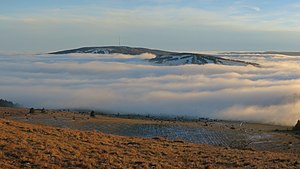
Kreuzberg (Rhön)
Kreuzberg fra nord
Kreuzberg er et bjerg i Rhönbjergene i det nordlige Bayern i Tyskland. Det har en højde på 928 meter over havet og og kaldes «det hellige bjerg i Franken» og ligger ved byen Bischofsheim an der Rhön i Landkreis Rhön-Grabfeld. Kreuzberg ligger i Naturpark Bayerische Rhön som er en del af Biosfærereservat Rhön